Matevž Kos

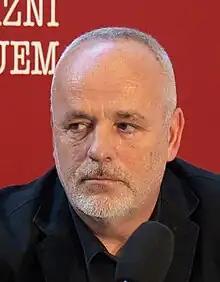
Matevž Kos at the 2023 Slovenian Book Fair

Matevž Kos (born 1966) is a Slovene literary historian and essayist.